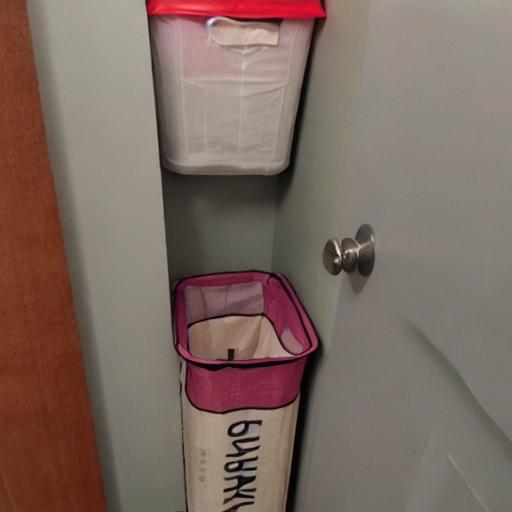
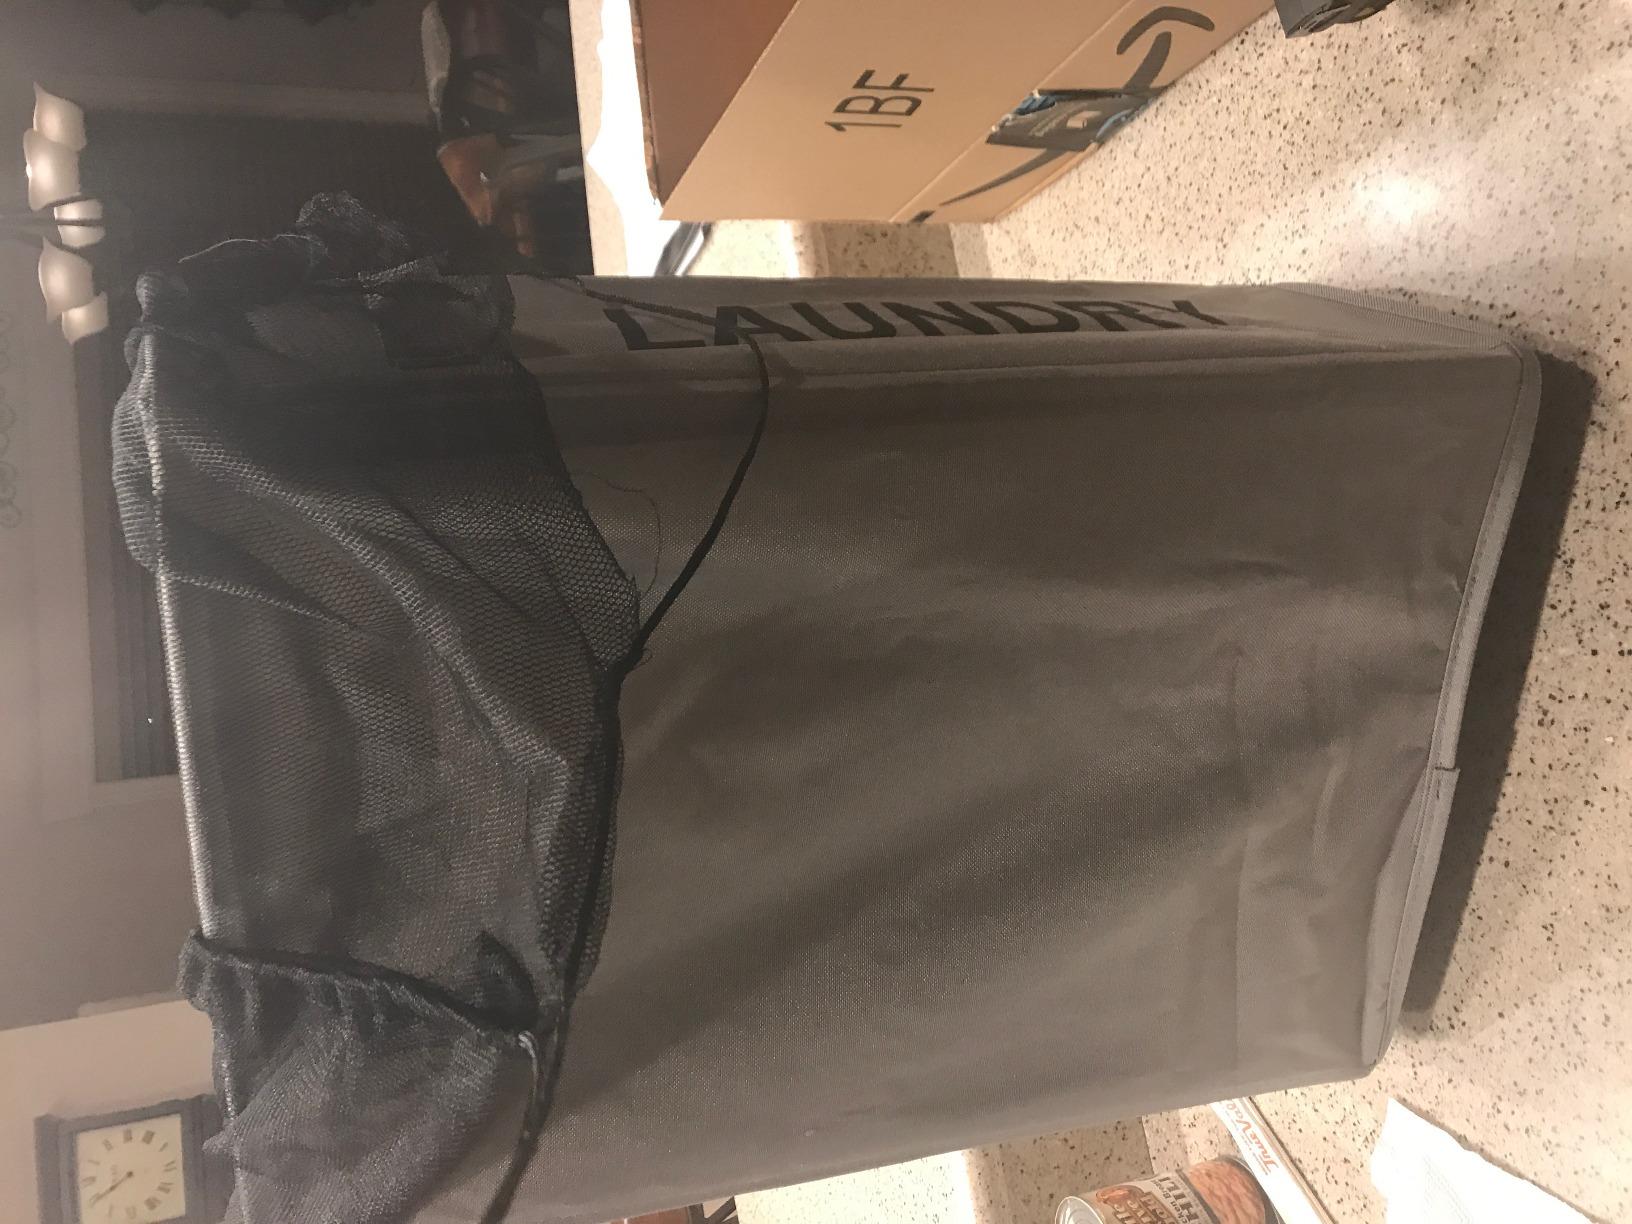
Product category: items_hamper
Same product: no